Church of São Martinho de Cedofeita

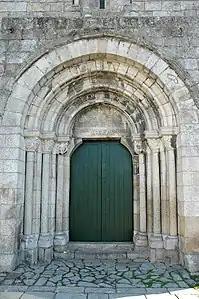
The western entranceway showing the three semi-circular arches and inscription

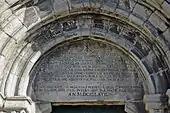
Close-up of the 17th–18th century inscription copied from the original medieval parchment and dating the Church to 559 A.D.

The church is located in the parish seat of Cedofeita, placing it in an urbanized environment with intense traffic, surrounded by a small garden, alongside the newer parochial church of Cedofeita (a church of grand dimensions that was constructed in the 1970s).